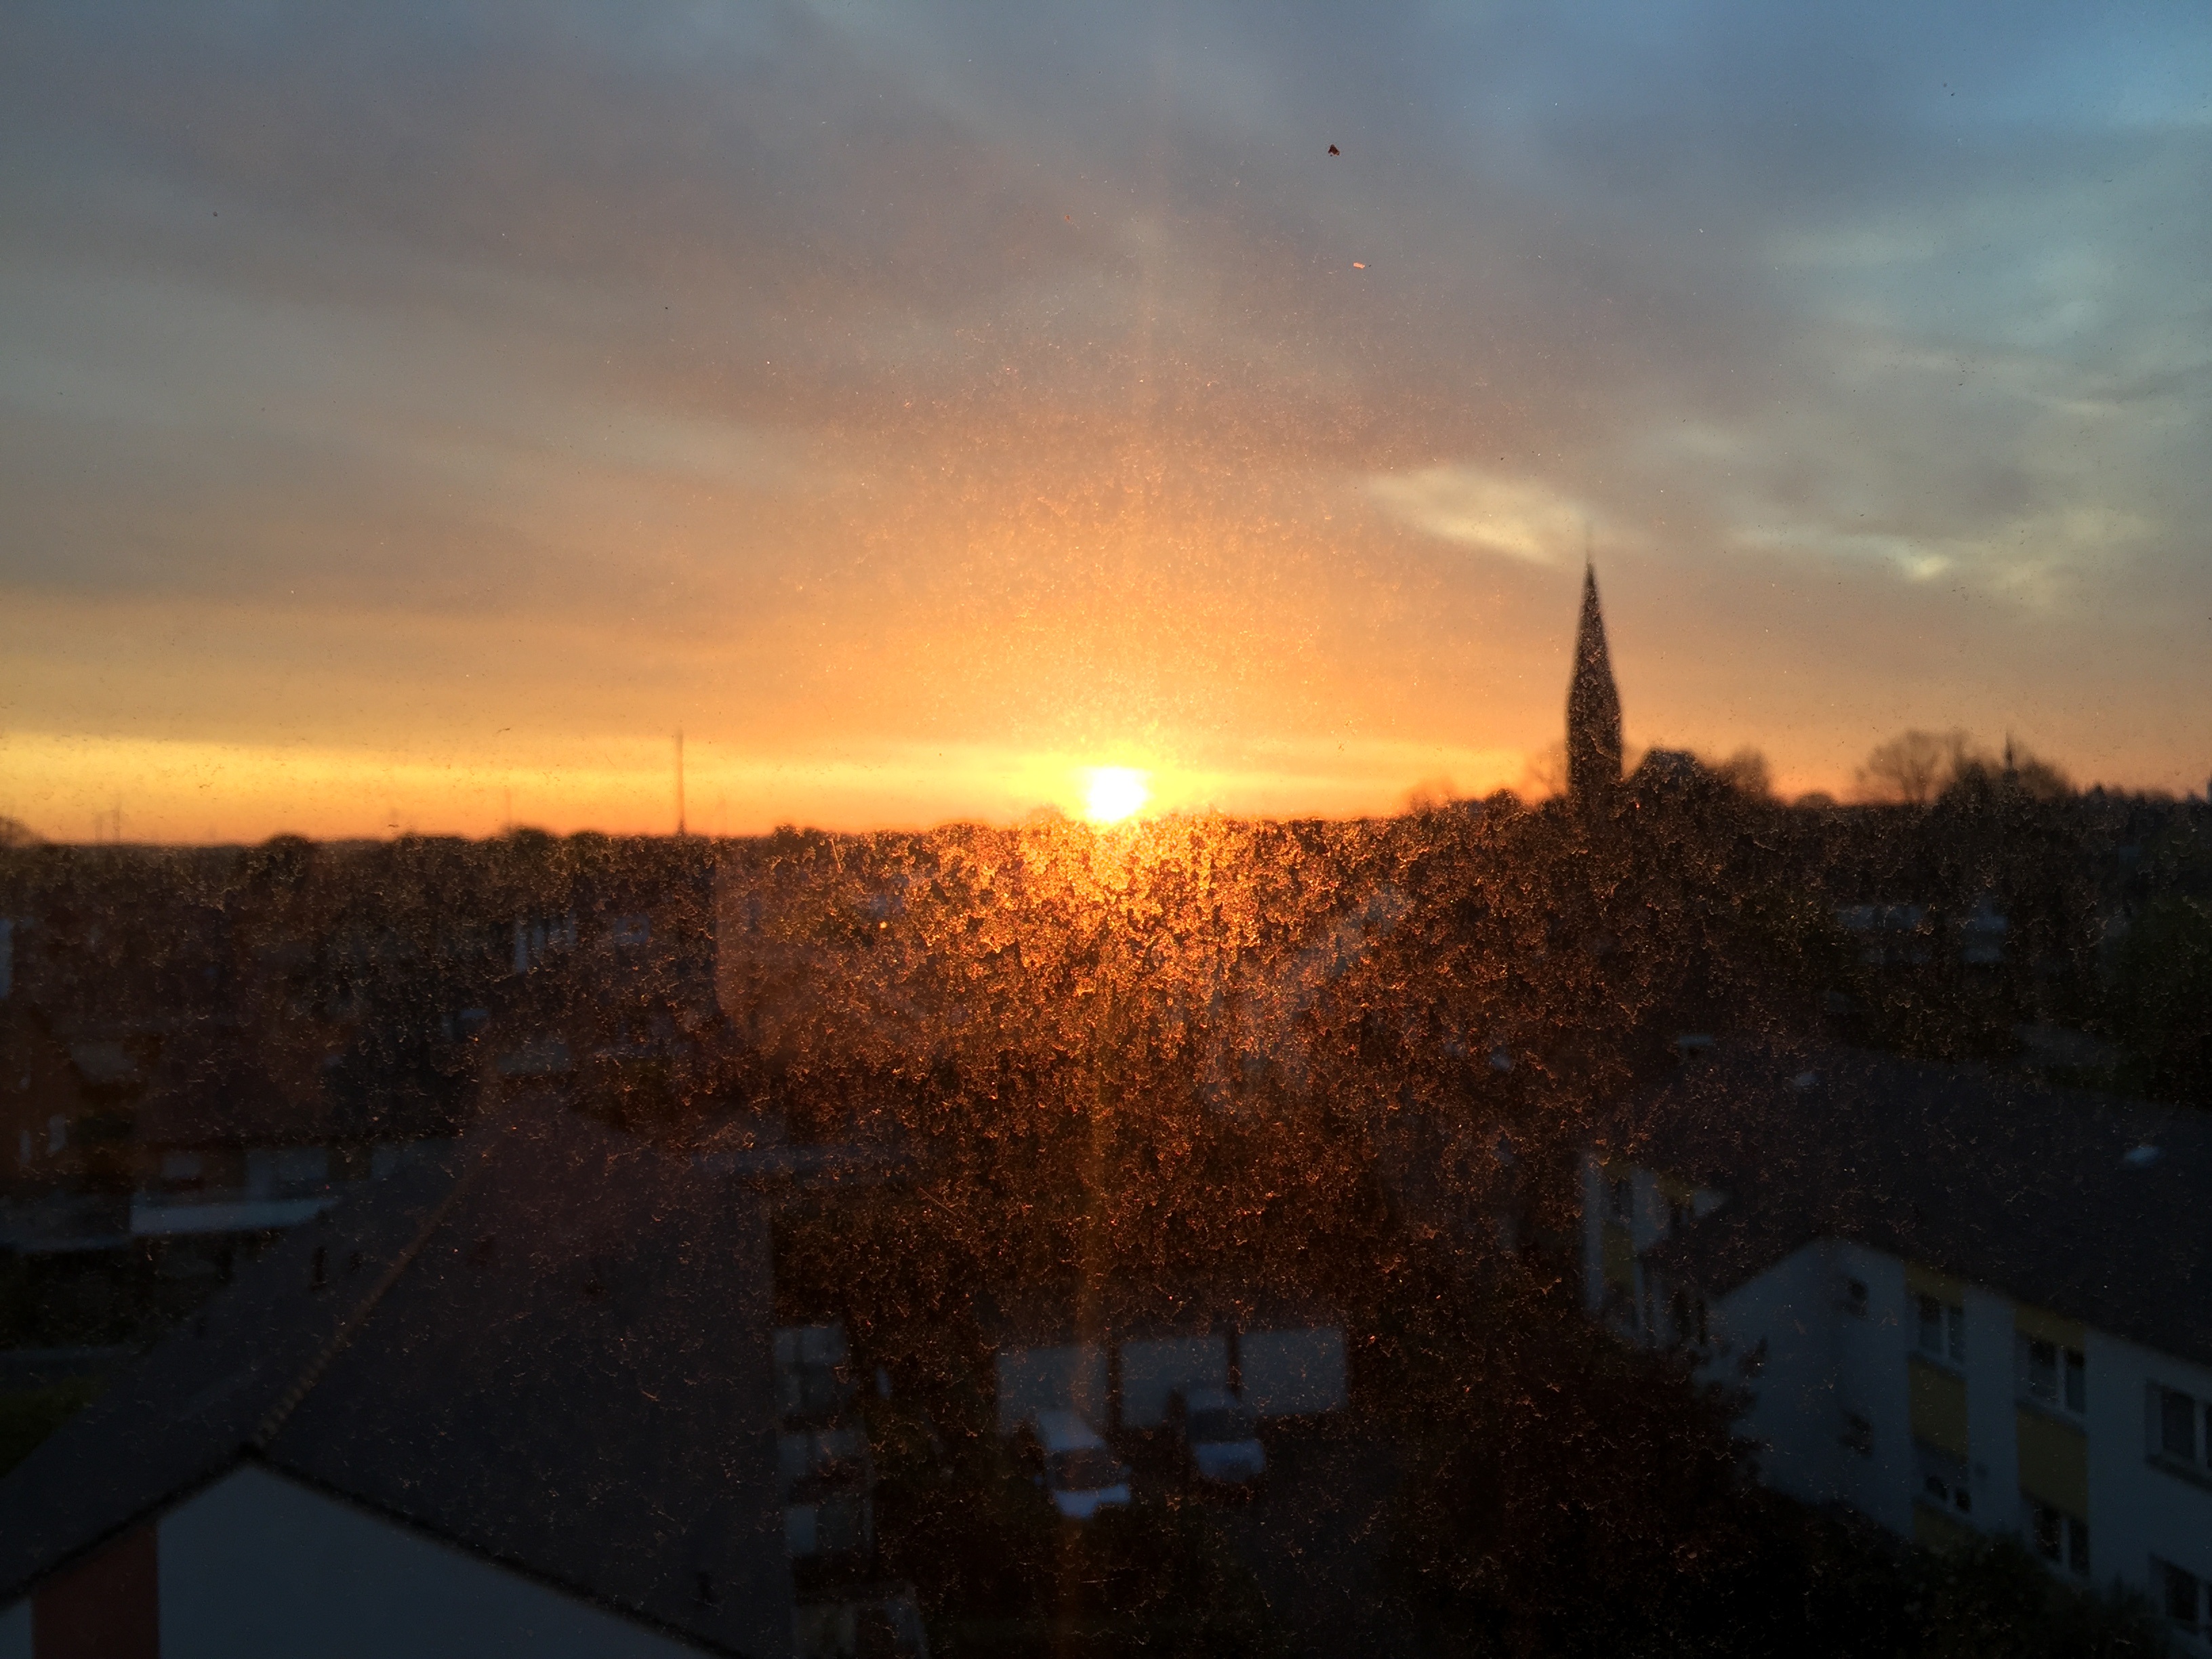
light, cloud, sky, sun, sunrise, sunset, night, sunlight, morning, dawn, atmosphere, dusk, evening, reflection, afterglow, astronomical object, atmospheric phenomenon